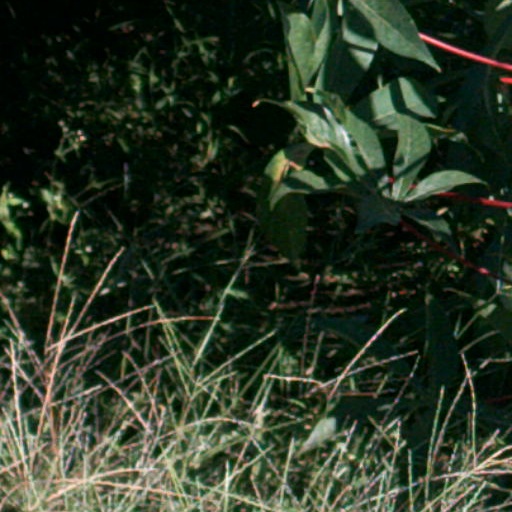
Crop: cassava